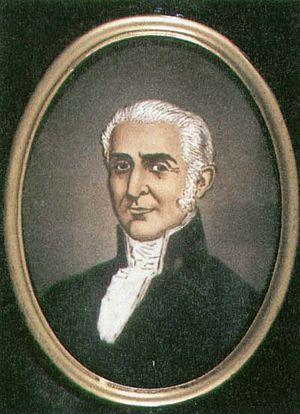
Francisco José Montalvo y Ambulodi Arriola y Casabant Valdespino était un soldat espagnol, un administrateur colonial et un homme politique. Du 30 mai au 16 août 1813, il fut gouverneur et capitaine général de la Nouvelle-Grenade, et du 16 août 1813 au 9 mars 1818, il fut vice-roi de la colonie. Durant son gouvernement, la Nouvelle-Grenade était en révolte ouverte contre l'Espagne.
Le vice-roi de Nouvelle-Grenade est la personne chargée d'administrer, au nom du roi d'Espagne, la Nouvelle-Grenade, correspondant approximativement aux actuels États de Colombie, du Panamá, de l'Équateur et du Venezuela. Le Venezuela est séparé de la vice-royauté en 1777 à la suite de la création de la Capitainerie générale du Venezuela.